Nizari–Seljuk conflicts

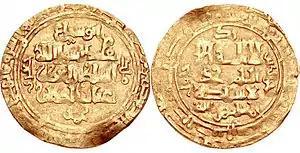
Coin minted with the names of the Abbasid caliph al-Mustazhir and the Seljuk sultan Muhammad Tapar

Al-Hakim al-Munajjim died in 1103 and was replaced by the "da'i" Abu Tahir al-Sa'igh, also sent by Hassan-i Sabbah. Abu Tahir enjoyed an alliance with Ridwan as well and continued using the Nizari base in Aleppo. He attempted to seize strongholds in pro-Ismaili areas, especially the Jabal al-Summaq highlands located between the Orontes River and Aleppo. The authority over the upper Orontes valley was being shared between the assassinated Janah al-Dawlah, the Munqidhites of Shayzar, and Khalaf ibn Mula'ib, the Fatimid governor of Afamiyya (Qal'at al-Mudhiq) who had seized the fortified city from Ridwan. Khalaf was probably a Musta'li that had refused the Nizari alliance. Abu Tahir, with the help of local Nizaris under a certain Abu al-Fath of Sarmin, assassinated Khalaf in February 1106 and acquired the citadel of Qal'at al-Mudhiq by an "ingenious" plan. Tancred, the Frankish regent of Antioch besieged the city, but he was unsuccessful. A few months later in September 1106, he besieged the city again and captured it with the help of Khalaf's brother, Mus'ab. Abu al-Fath was executed, but Abu Tahir ransomed himself and returned to Aleppo.